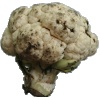
Label: Cauliflower 1